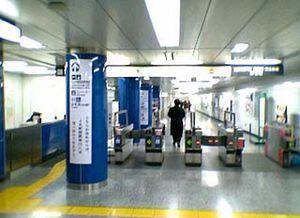
La ligne Toei Ōedo est une ligne de métro à Tokyo au Japon gérée par le Bureau des Transports de la Métropole de Tokyo. Elle relie la station de Tochōmae à la station de Hikarigaoka. Longue de 40,7 km, elle effectue une boucle dans Tokyo avant d'aller vers le nord-ouest en passant dans les arrondissements de Shinjuku, Bunkyō, Taitō, Sumida, Kōtō, Chūō, Minato, Shibuya, Nakano et Nerima. Elle est également connue comme ligne 12. Sur les cartes, la ligne est de couleur rubis et identifiée par la lettre E. Son symbole est ainsi.